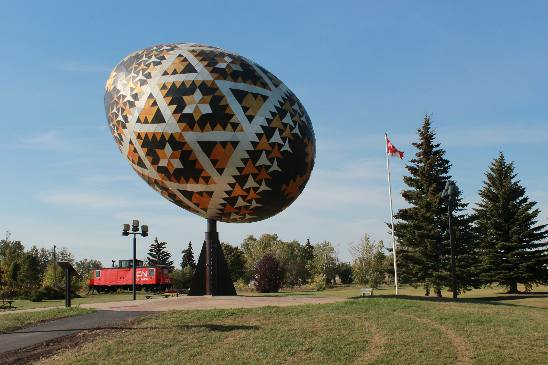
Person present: No